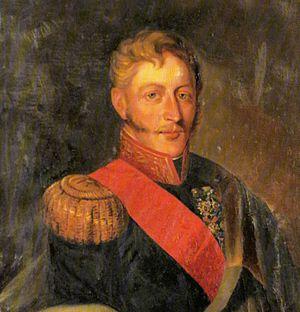
Portrait du général Otto Philipp Braun, officier allemand qui a mis son épée au service des patriotes colombiens en révolte contre l'Espagne, puis est devenu général dans l'armée bolivienne.
Otto Philipp Braun, né le 13 décembre 1798 à Cassel et mort le 24 juillet 1869 à Bad-Wildungen, était un officier d'origine allemande engagé dans les guerres d'indépendance de l'Amérique du Sud espagnole.